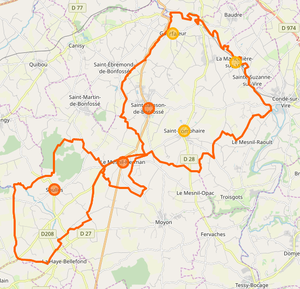
Carte de la commune nouvelle en 2019 et ses communes déléguées
Bourgvallées est une commune nouvelle française située dans le département de la Manche en région Normandie, peuplée de 3 213 habitants.